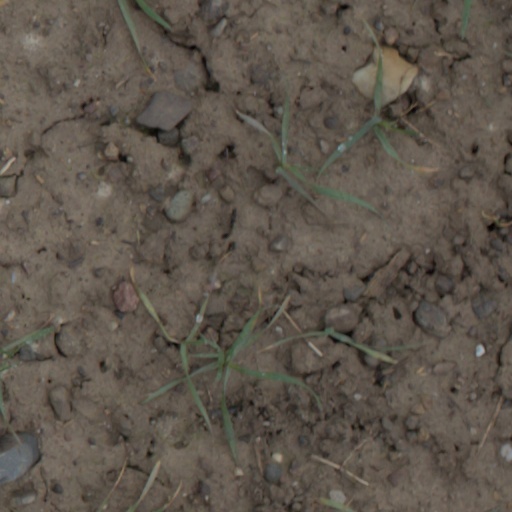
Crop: wheat